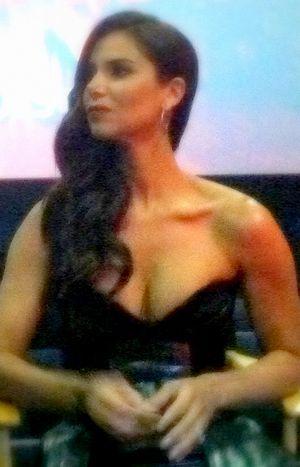
Roselyn Sánchez est une actrice et chanteuse portoricaine née le 2 avril 1973 à San Juan.